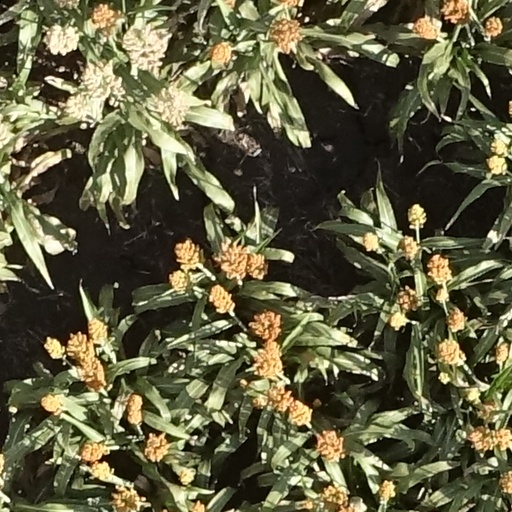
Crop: sorghum